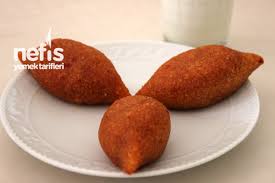
Yemek: icli_kofte